Olivier De Schutter

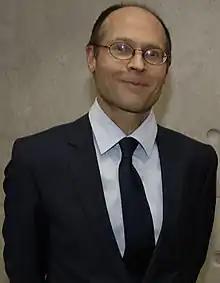
De Schutter in 2019

Olivier De Schutter (born 20 July 1968) is a Belgian legal scholar specialising in economic and social rights, with a specific focus on the role of social rights in the fight against poverty and their status in European integration: he coined the term "the Social Constitution of Europe" to describe the role of the European Social Charter on the European continent. He served as the United Nations Special Rapporteur on the right to food from 2008 to 2014. He is a Professor of international human rights law, European Union law and legal theory at the University of Louvain (UCLouvain) in Louvain-la-Neuve, Belgium, as well as at the College of Europe and at Sciences Po in Paris. He was a regular visiting professor at Columbia University between 2008 and 2012 and has regularly contributed to the American University Washington College of Law's Academy on Human Rights and Humanitarian Law. He is the first chair of the Belgian Advisory Council on Policy Coherence for Development and he co-chairs the International Panel of Experts on Sustainable Food Systems (IPES-Food), a group of experts from various disciplines and regions who work together towards developing proposals for food systems reform. A Member of the UN Committee on Economic, Social and Cultural Rights between 2015 and 2020, he was appointed the UN Special Rapporteur on extreme poverty and human rights, and took up his functions on May 1, 2020.